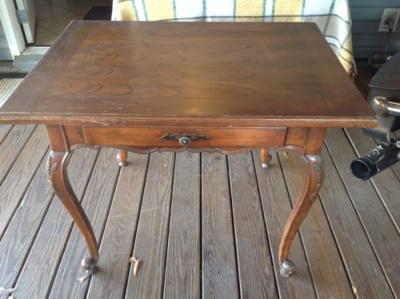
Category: table